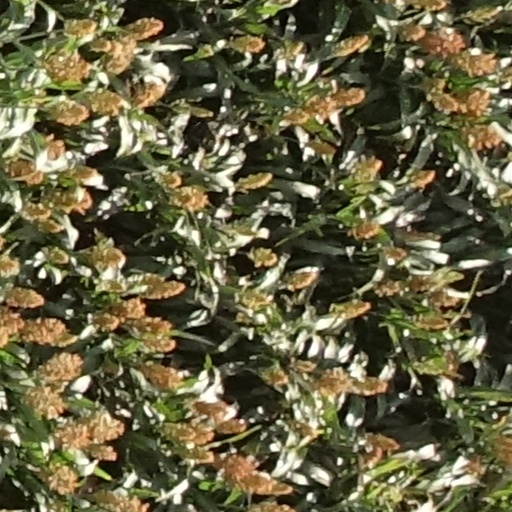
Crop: sorghum